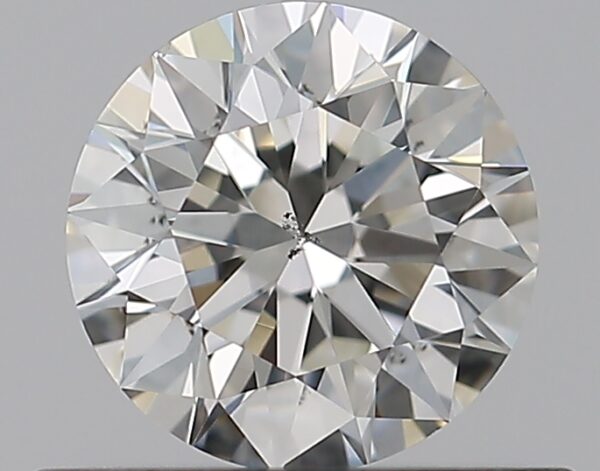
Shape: round
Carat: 0.52
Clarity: SI1
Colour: I
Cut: EX
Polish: VG
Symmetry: EX
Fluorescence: N
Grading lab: GIA
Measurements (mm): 5.15 x 5.17 x 3.23